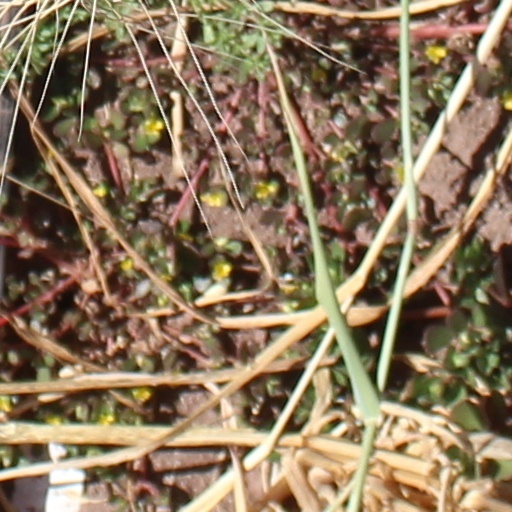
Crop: wheat